HPCC

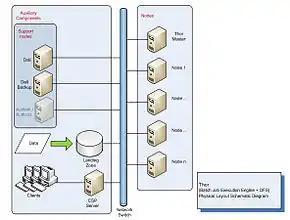
Figure 2. Thor processing cluster

The HPCC system architecture includes two distinct cluster processing environments Thor and Roxie, each of which can be optimized independently for its parallel data processing purpose.